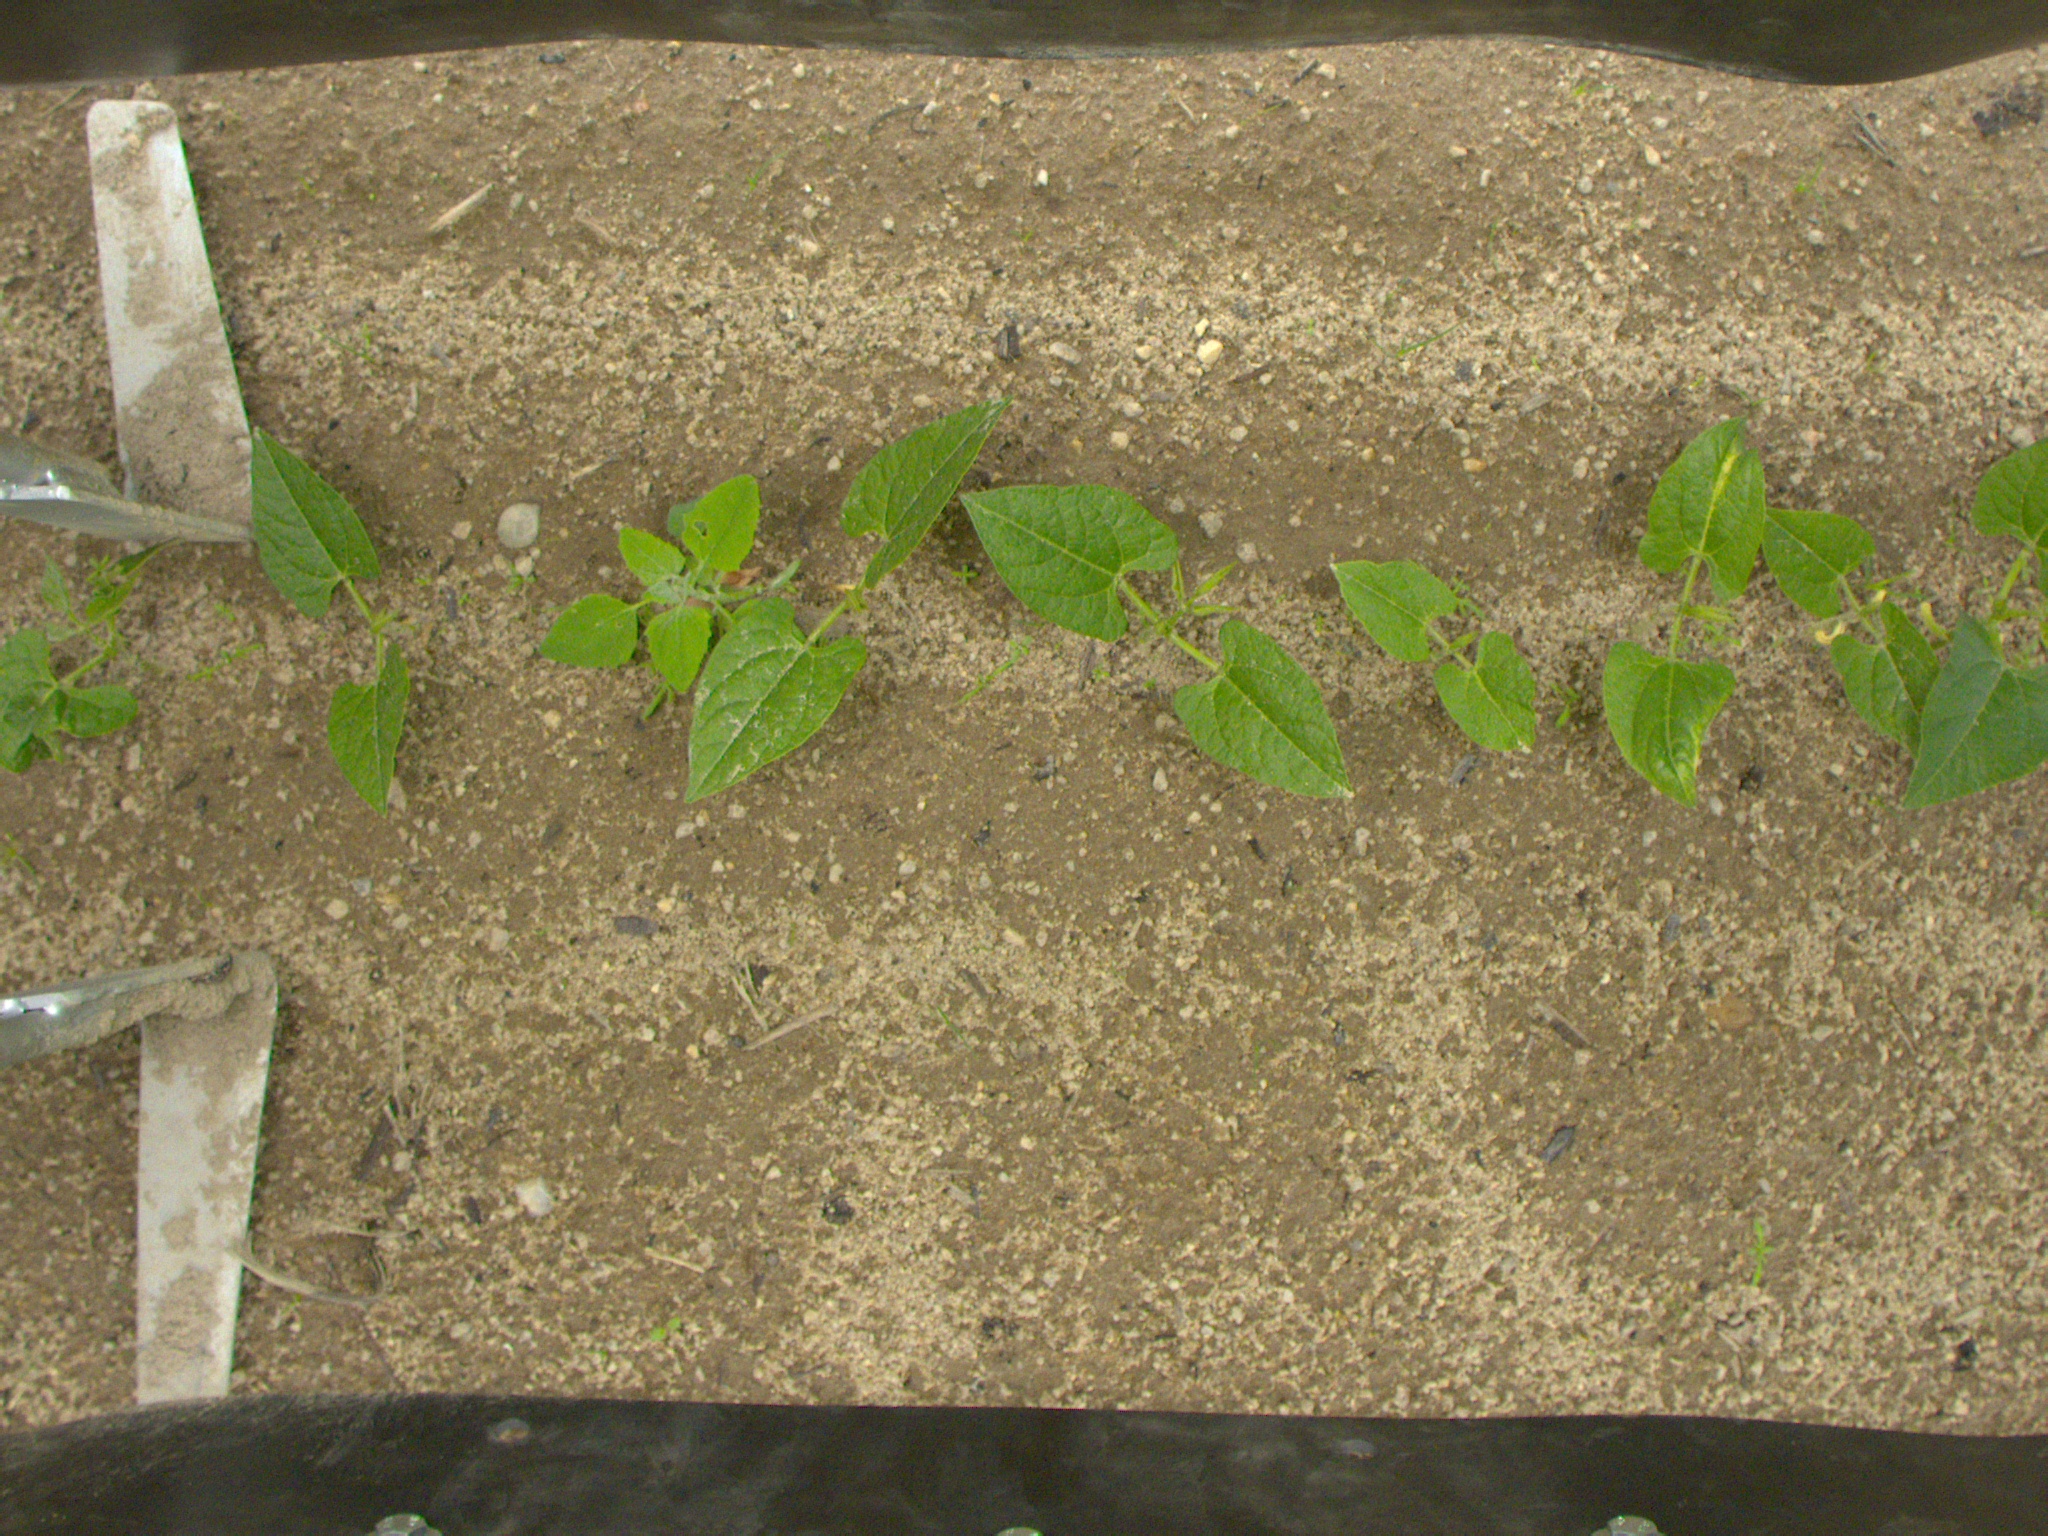
Crop: bean
Objects: bean, bean, bean, bean, bean, bean, bean, stem_bean, stem_bean, stem_bean, stem_bean, stem_bean, stem_bean, stem_bean, stem_bean, bean